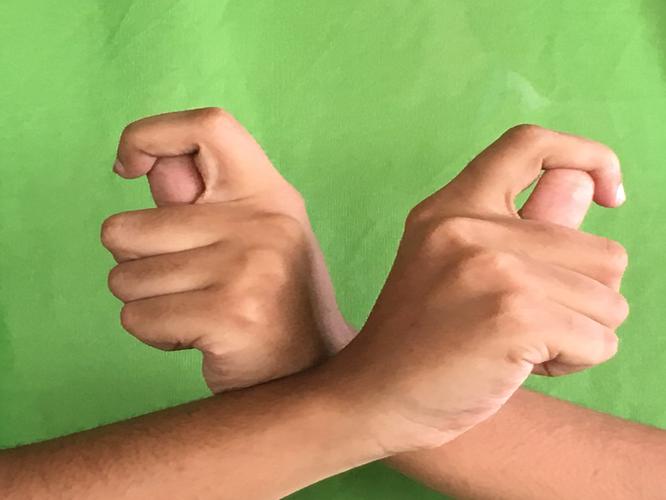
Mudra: Berunda
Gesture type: double_hand